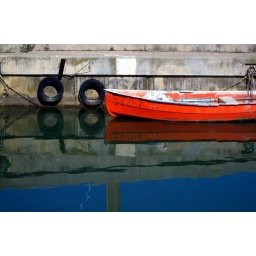
Red wooden boat and buoys reflected in the water of a canal. Palavas Les Flots, Languedoc, France